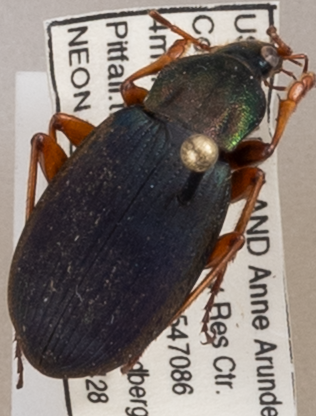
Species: Chlaenius aestivus
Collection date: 2022-04-28 04:00:00
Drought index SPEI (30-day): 0.86
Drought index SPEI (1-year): -0.46
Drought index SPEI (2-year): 1.19